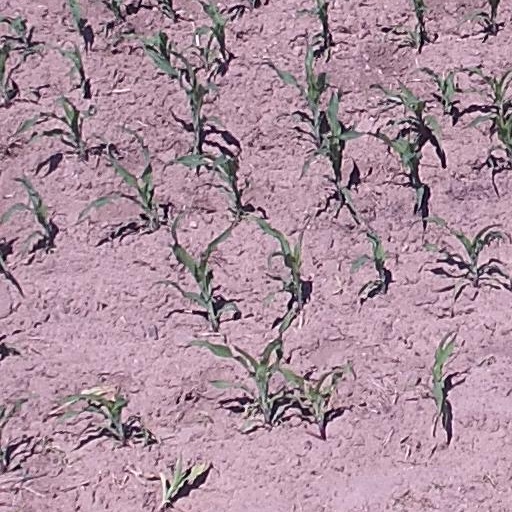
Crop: maize; corn